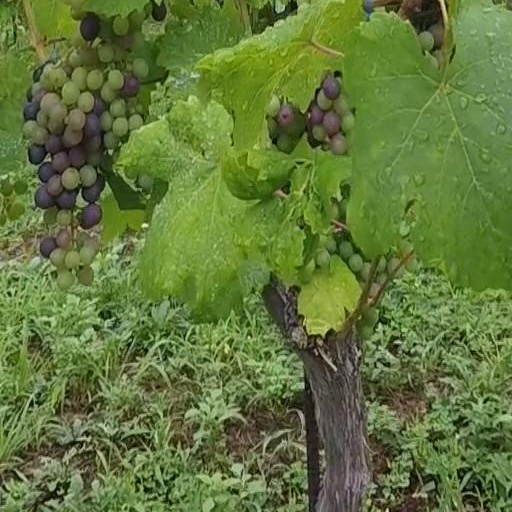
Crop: grape